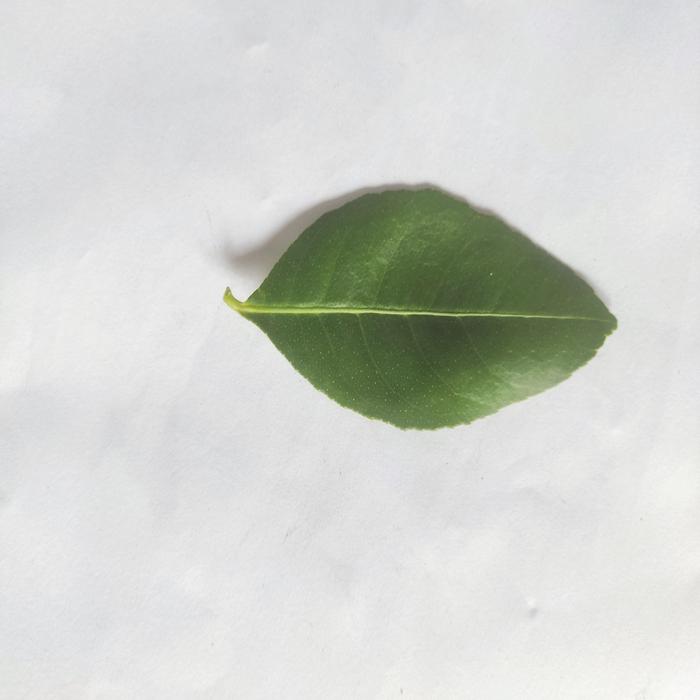
Crop: Lemon
Leaf condition: Healthy_Leaf